Ensemble Leporello

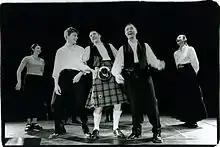
"Tartuffe" (1996)

Ensemble Leporello is one of the oldest independent theatre ensembles in Flanders, Belgium. Brussels based, and subsidized by the Flemish Ministry of Culture, the award winning group tours its multi-lingual, highly stylized and musical adaptions of classic texts in many European countries.